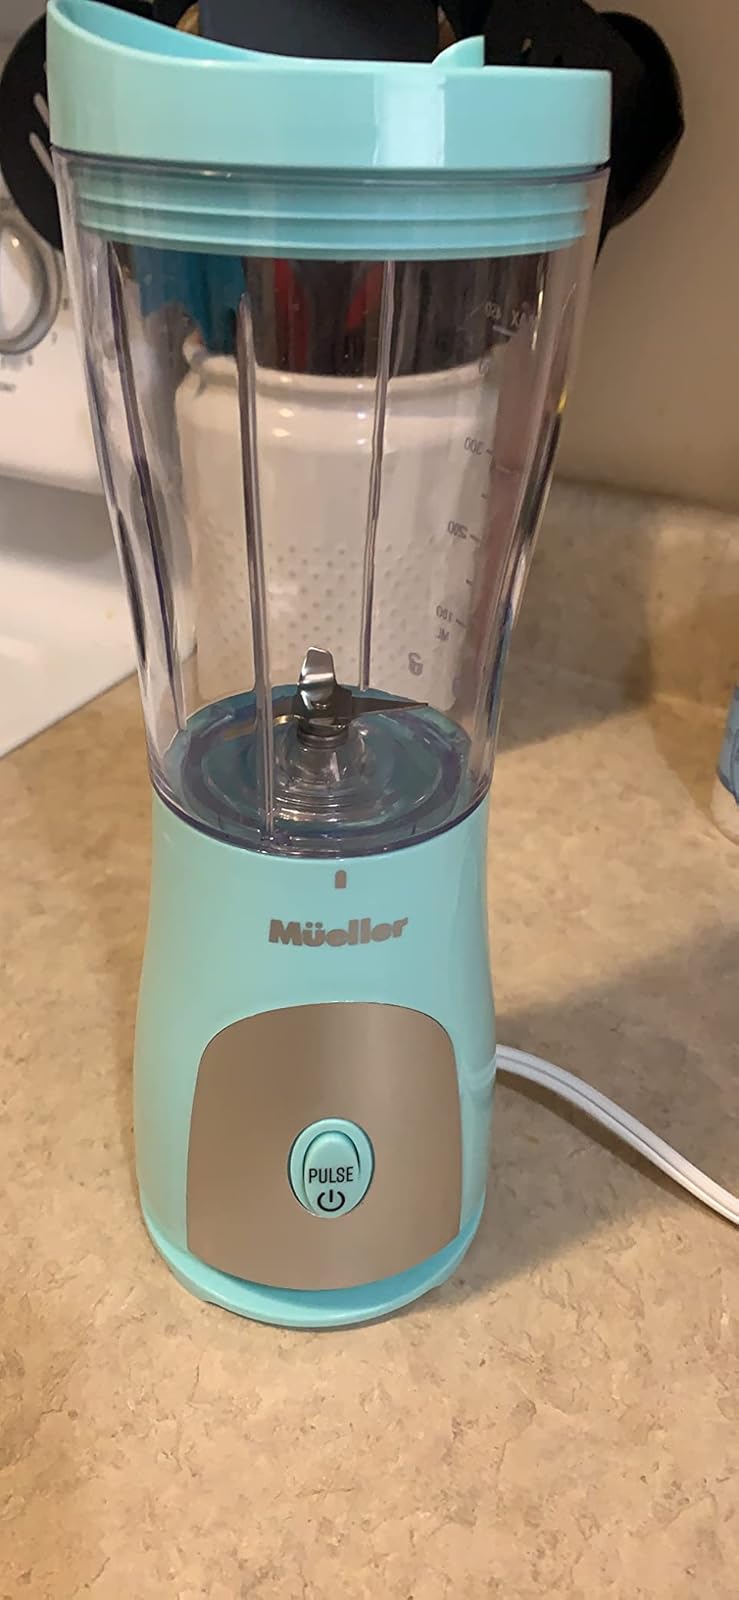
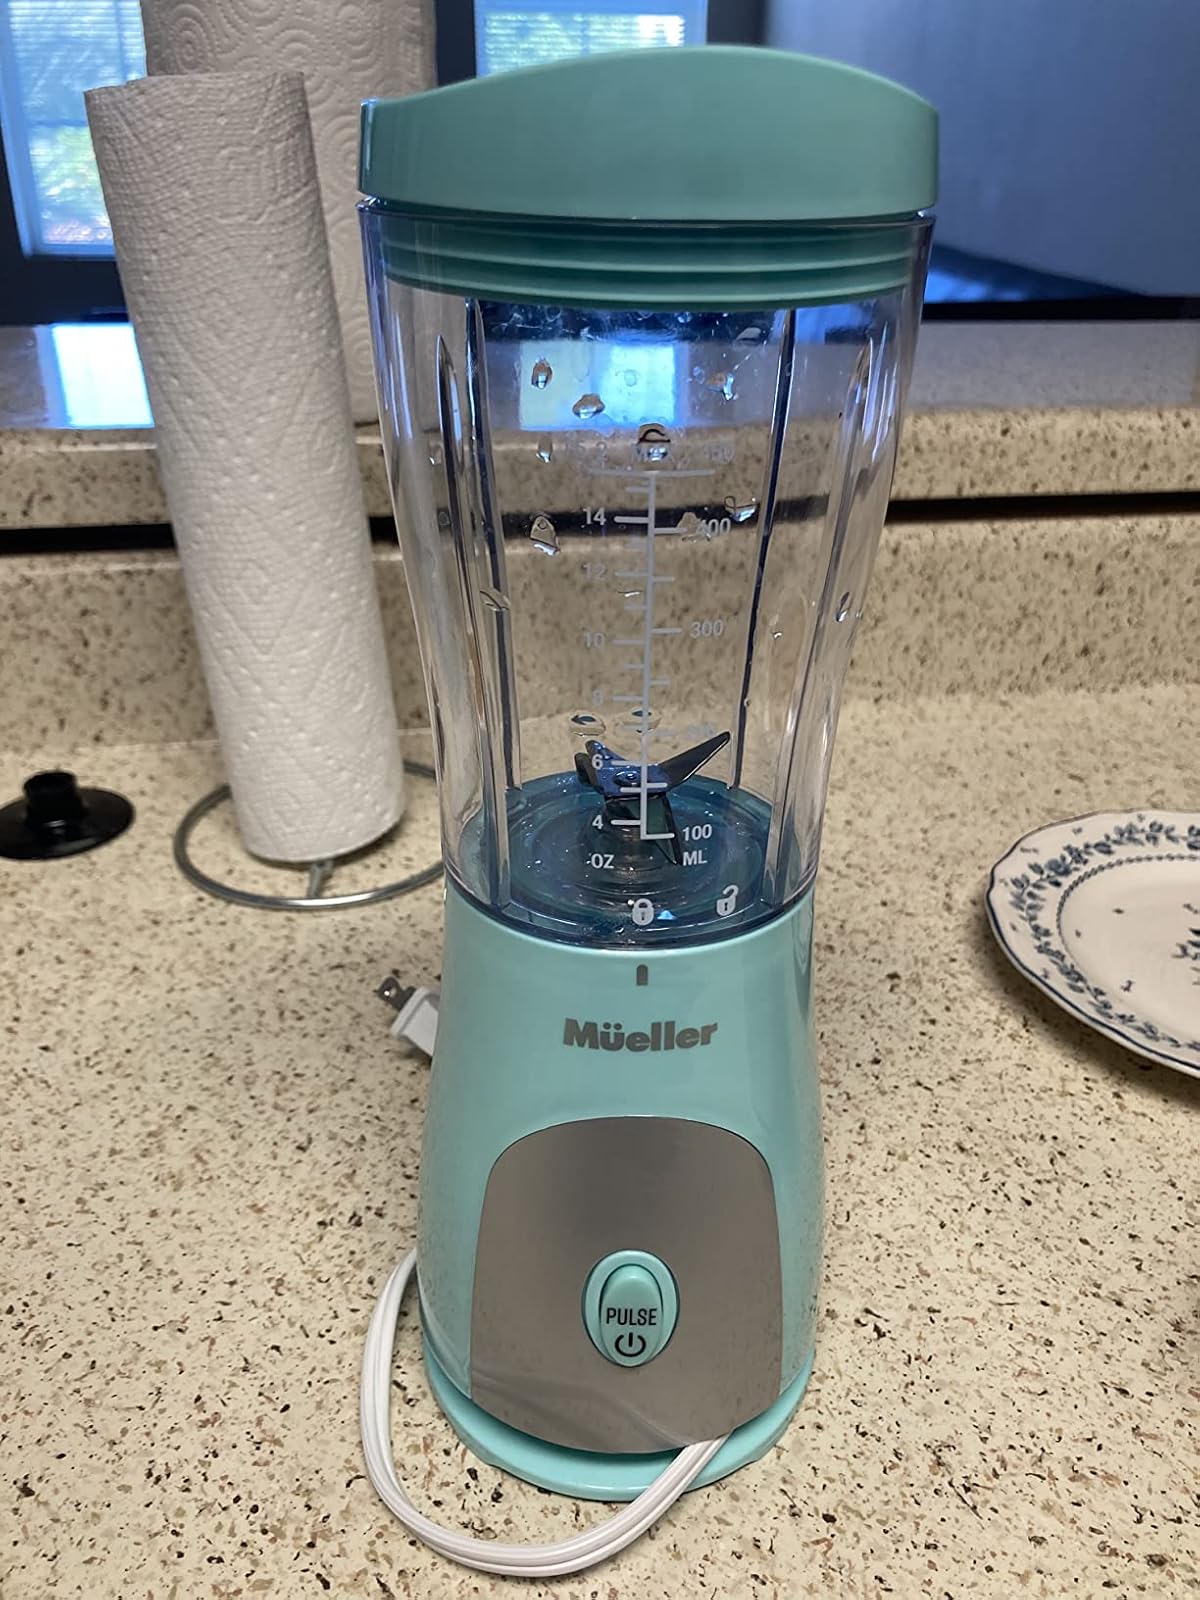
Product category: items_blender
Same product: yes